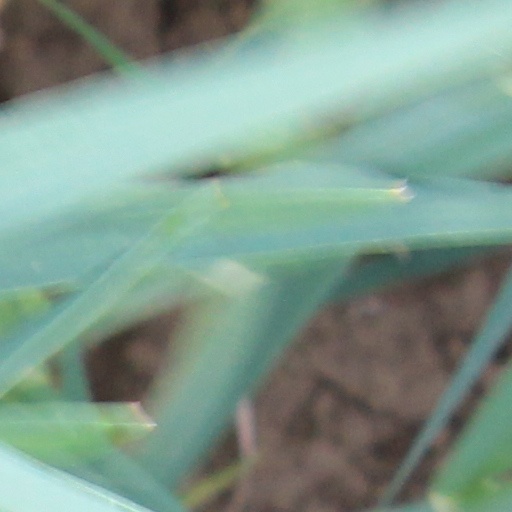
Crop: wheat